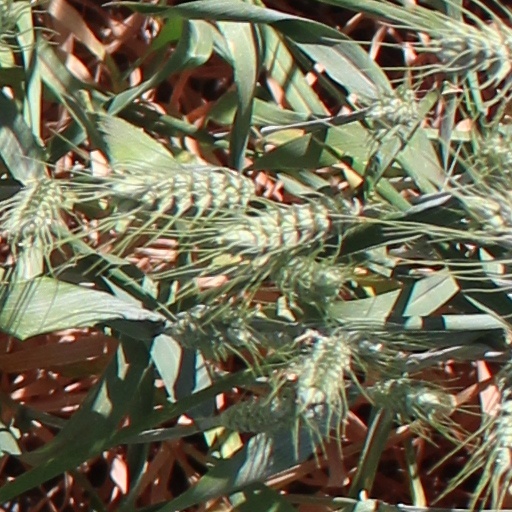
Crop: wheat